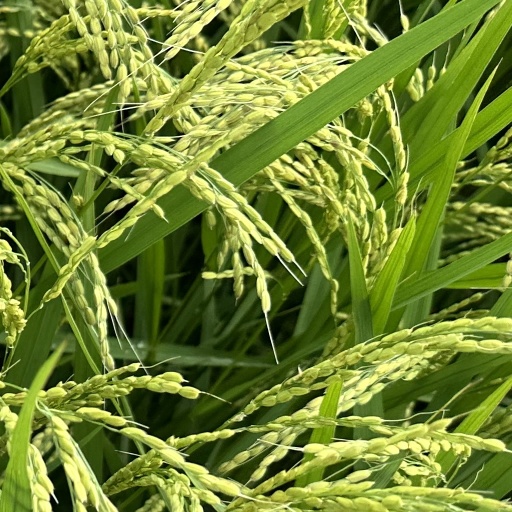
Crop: rice